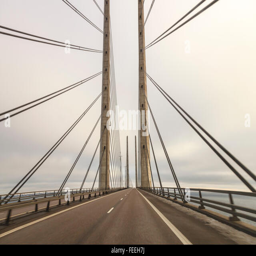
the bridge joining denmark as featured in the tv series